Kandake

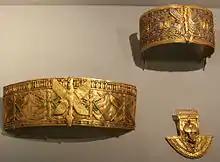
Jewellery of Kandake Amanishakheto, from her tomb

A legend in the Alexander romance claims that "Candace of Meroë" fought Alexander the Great. In fact, Alexander never attacked Nubia and never attempted to move further south than the oasis of Siwa in Egypt. The story is that when Alexander attempted to conquer her lands in 332 BC, she arranged her armies strategically to meet him and was present on a war elephant when he approached. Having assessed the strength of her armies, Alexander decided to withdraw from Nubia, heading to Egypt instead. Another story, as evident in the literary retelling of the life of Alexander provided by the Middle High German epic "Straßburger Alexander" from ca. 1150, claims that Alexander and Candace had a romantic encounter.